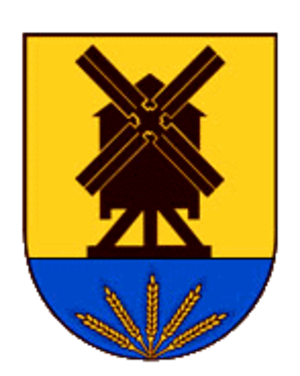
Zschepplin est une commune de Saxe, située dans l'arrondissement de Saxe-du-Nord, dans le district de Leipzig.